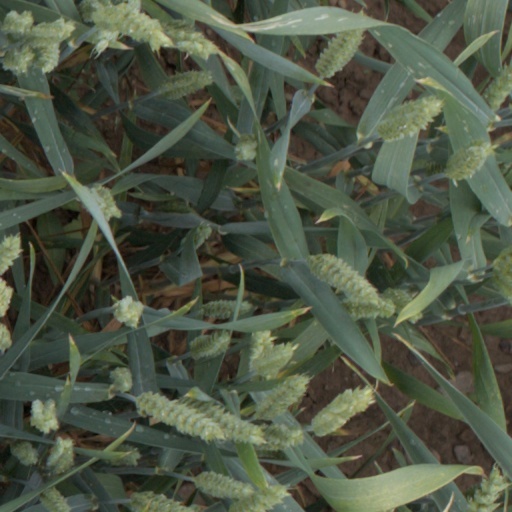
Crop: wheat